Berta Cabral

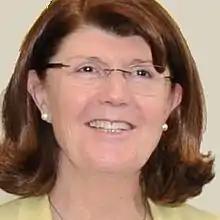

Berta Maria Correia de Almeida de Melo Cabral (born 20 November 1952) is an Azorean politician.